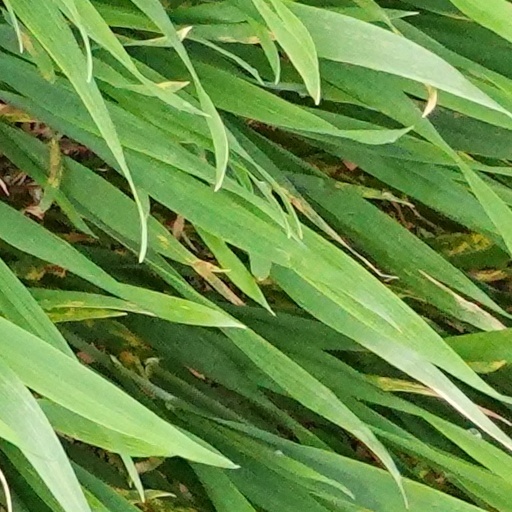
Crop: wheat